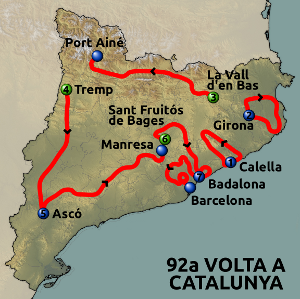
La 92ᵉ édition du Tour de Catalogne a eu lieu du 19 au 25 mars 2012. Il s'agit de la 5ᵉ épreuve de l'UCI World Tour 2012.
Le Tour de Catalogne est une course cycliste sur route à étapes se disputant en Catalogne. La première édition a lieu en 1911, soit 24 ans avant le tour d'Espagne. Cette course est inscrite depuis 2005 au programme du calendrier ProTour, devenue World Tour en 2011. C'est l'une des trois courses par étapes du World Tour en Espagne, avec le Tour d'Espagne et le Tour du Pays Basque.